Languages in censuses

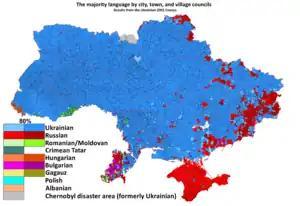
Ethnolinguistic composition of Ukraine.

People in Ukraine (when it was still a part of the Russian Empire) were enumerated by native tongue in the 1897 Russian Empire Census. In addition to the Soviet Union enumerating people by ethnicity for its entire existence, Ukraine also enumerated people by ethnicity and native language in its only post-Soviet census in 2001.